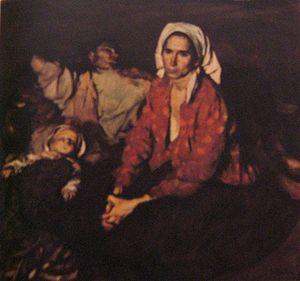
Corneliu Baba, né le 18 novembre 1906 à Craiova et mort le 28 décembre 1997 à Bucarest, est un peintre roumain.